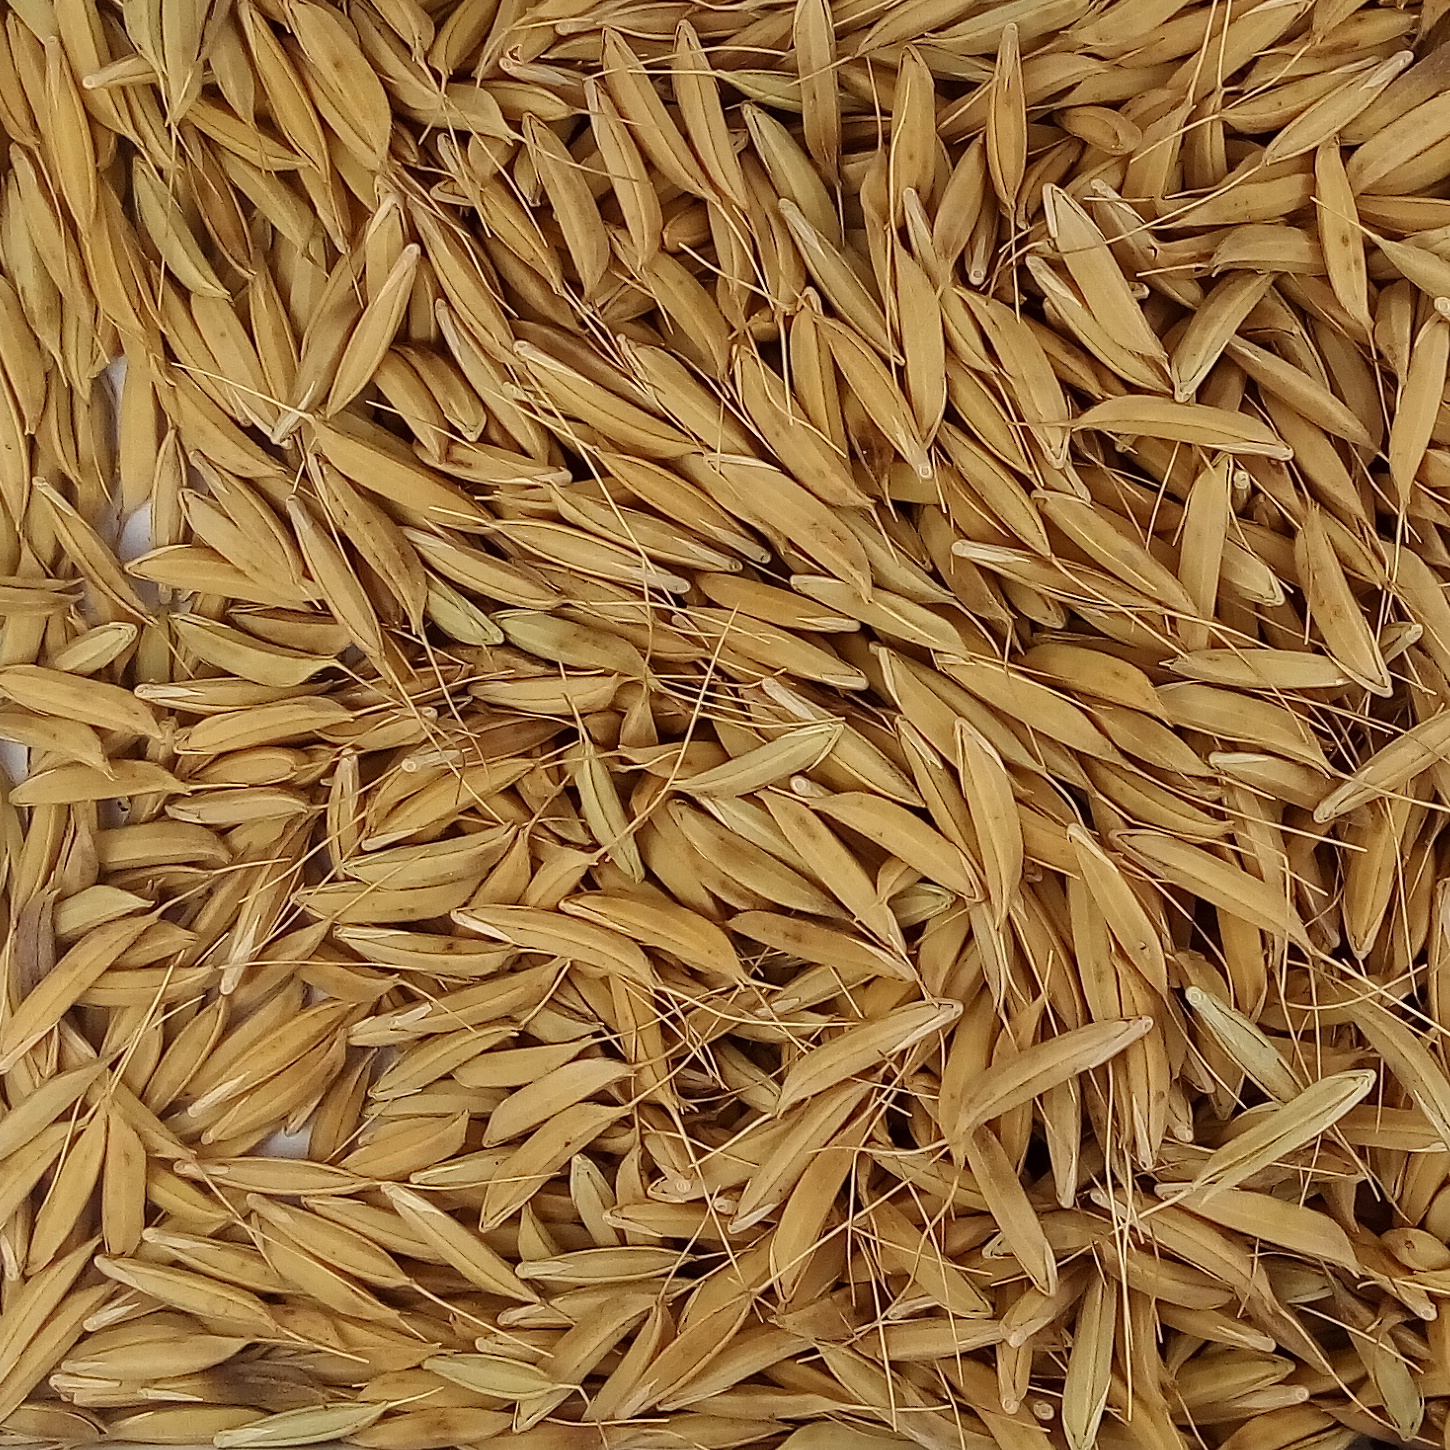
Rice seed variety: CSR_30